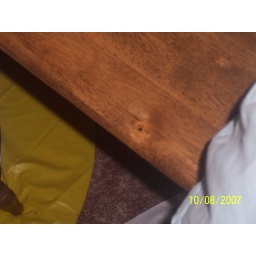
Sophie is very fond of her dog in the table